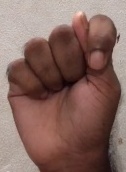
ASL sign: T